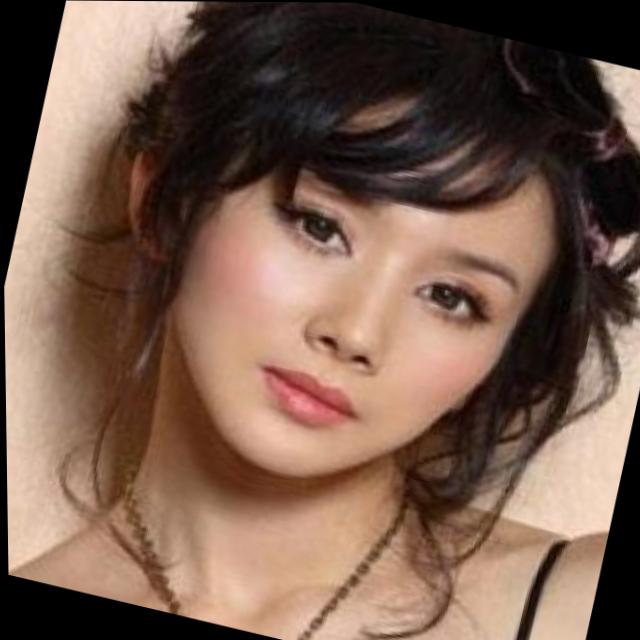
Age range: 21-44